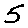
Label: 5